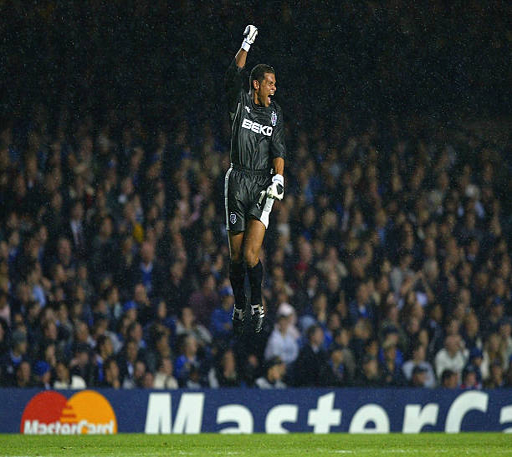
football player celebrates the second goal for football team during the match .